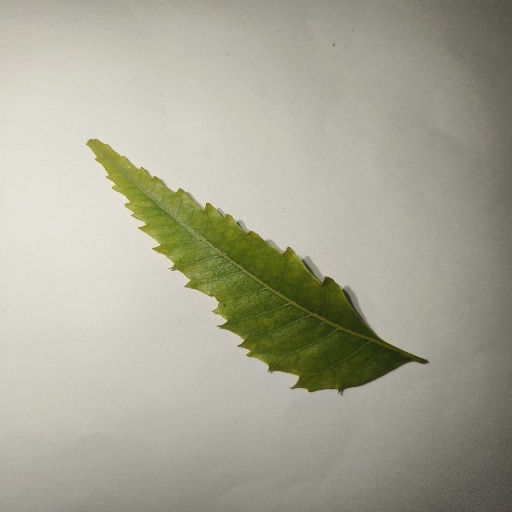
Species: Neem
Leaf condition: Yellow Leaf